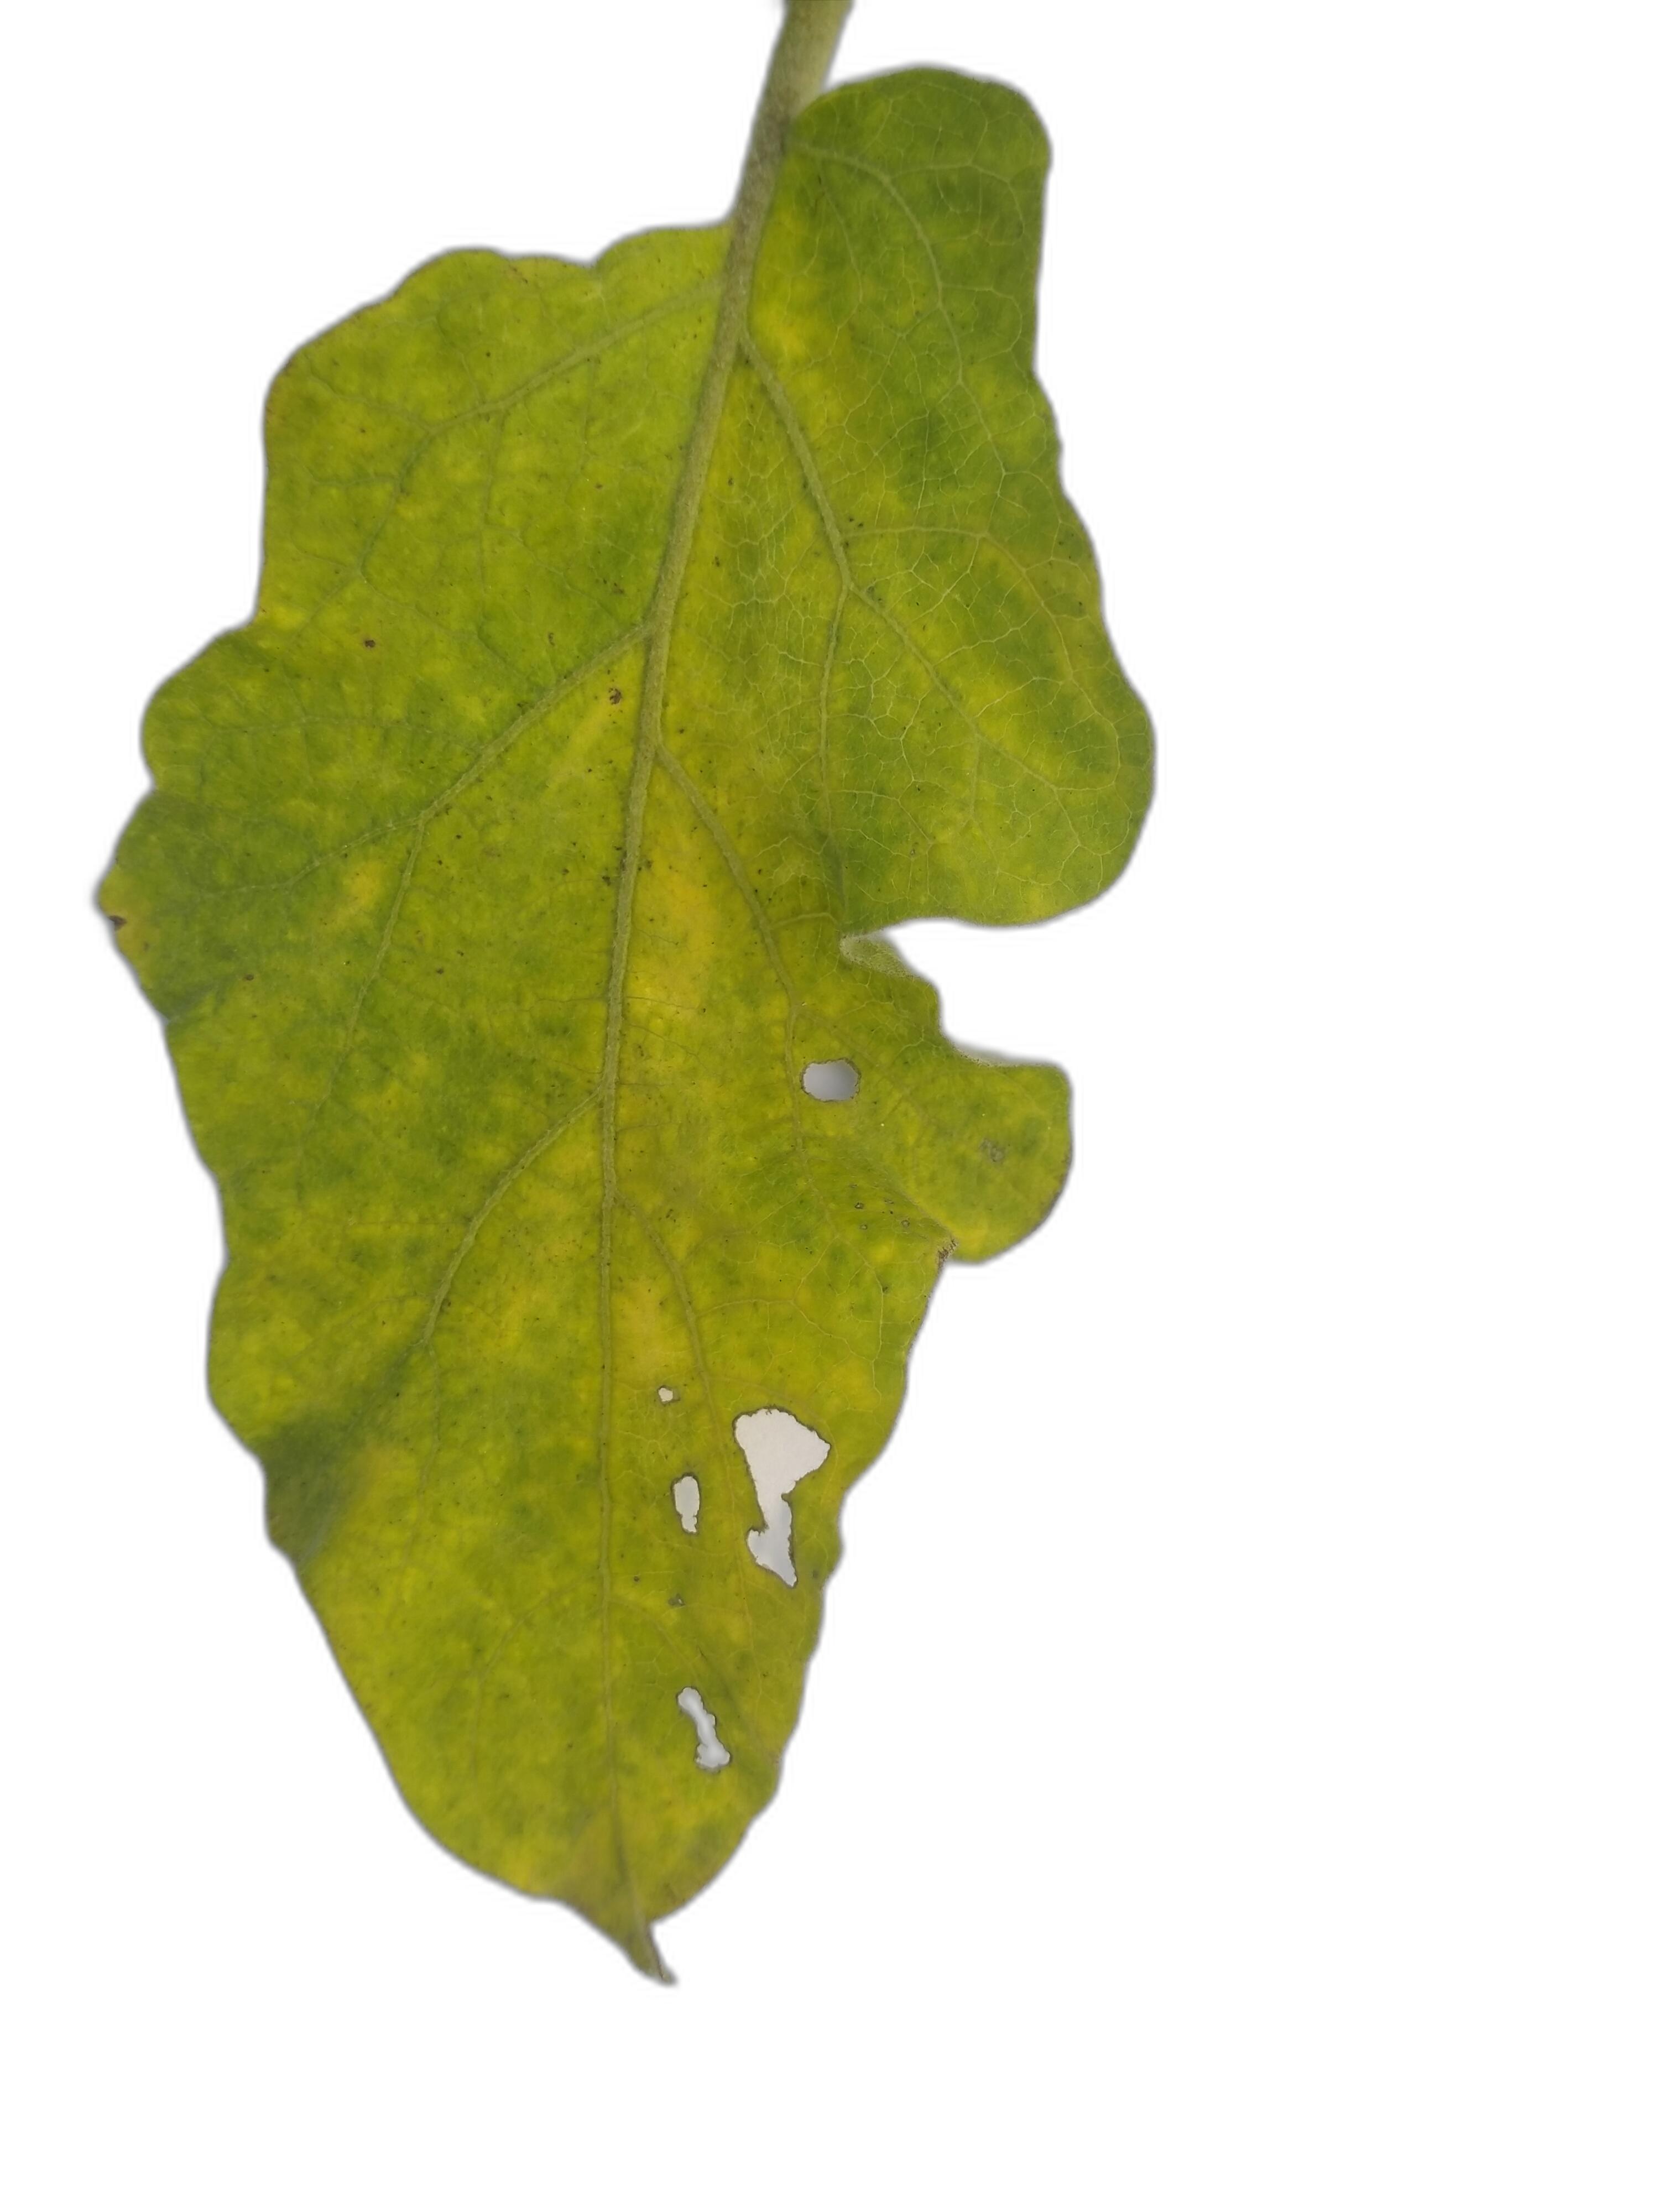
Label: Leaf Spot Disease